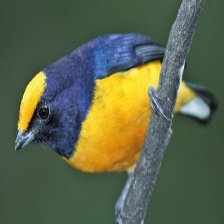
Species: CHESTNET BELLIED EUPHONIA
Scientific name: EUPHONIA PECTORALIS